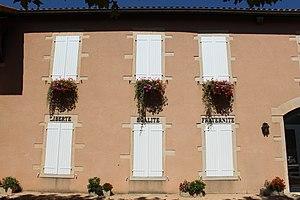
Mairie de Senozan.
Senozan est une commune française située dans le département de Saône-et-Loire en région Bourgogne-Franche-Comté.